The Blue Danube

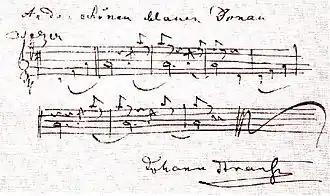
First few bars of The Blue Danube waltz, signed by the composer

The "Beautiful Blue Danube" was first written as a song for a carnival choir (for bass and tenor), with rather satirical lyrics (Austria having just lost a war with Prussia). The original title was also referring to a poem about the Danube in the poet Karl Isidor Beck's hometown, Baja in Hungary, and not in Vienna. Later Franz von Gernerth wrote new, more "official-sounding" lyrics: